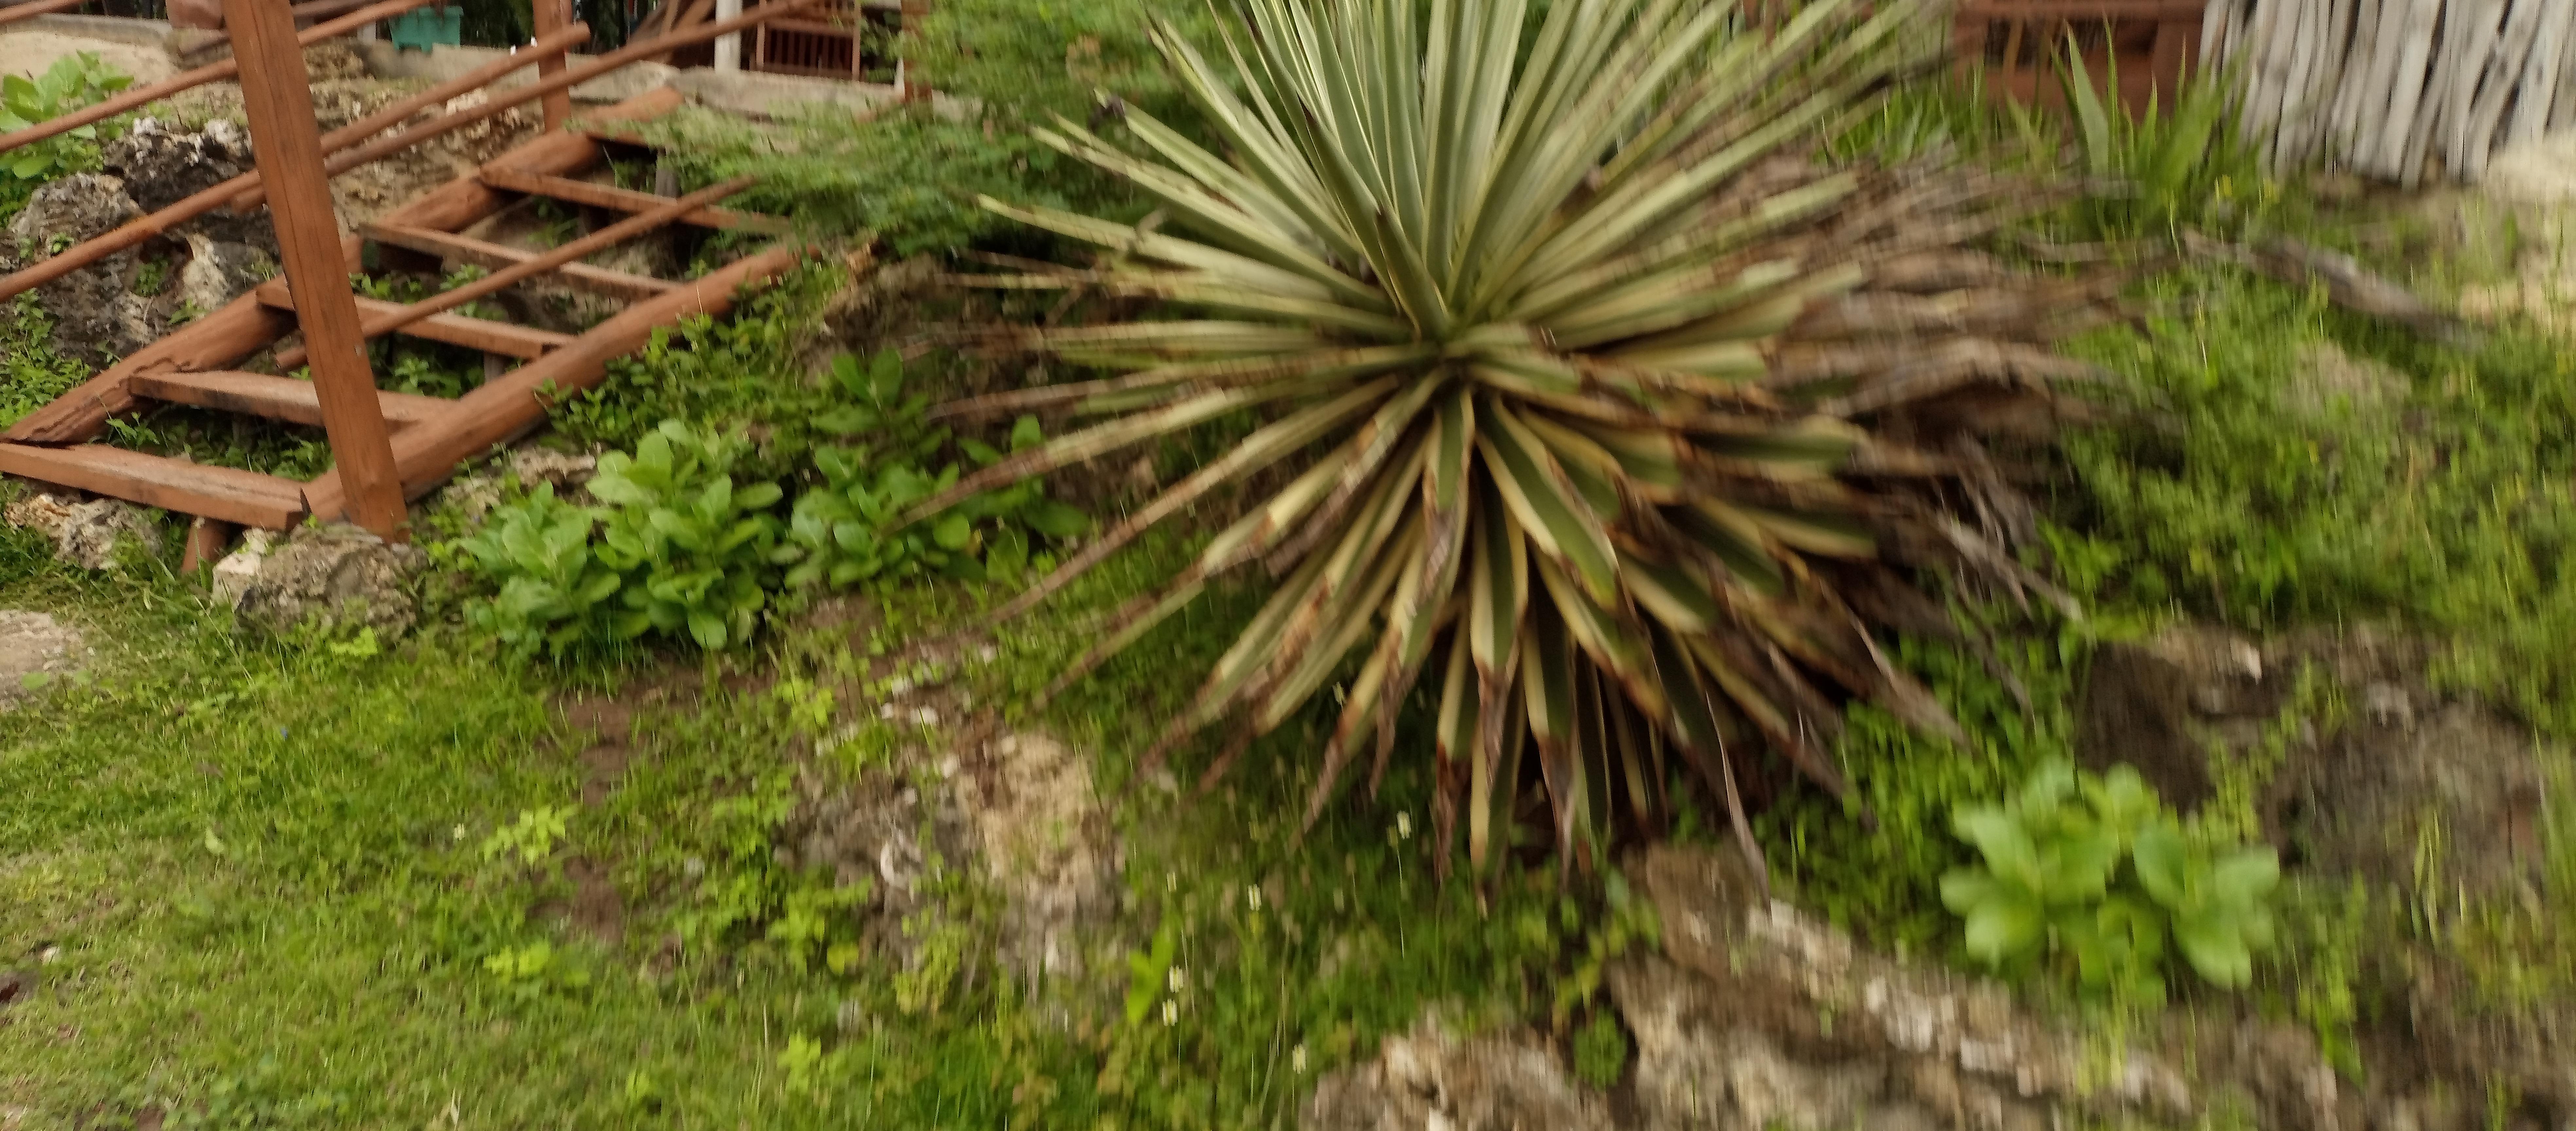
Mkonge huu umemea kwenye nyasi ama kwenye majiwe yalio mbele. Kandokando kuna vyuma vya ngazi zilizotengenezwa zikielekea upande wa pili wa nyumba.